Poonam Kaur

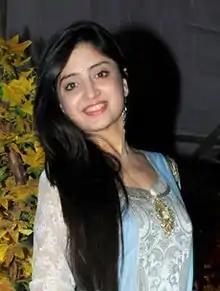

Poonam Kaur is an Indian actress and model who primarily appears in Telugu and Tamil films. She is also a politician, based in Telangana and a member of the Congress Party.